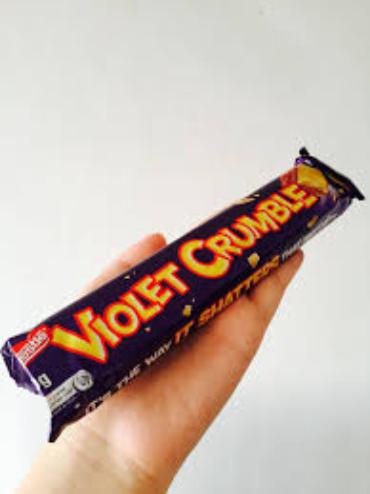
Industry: Food